Sport in Asturias

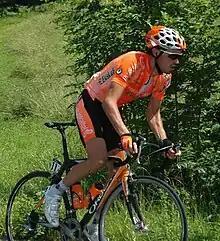
Samuel Sánchez.

As in other regions, cycling is one of the most followed sports in Asturias. As it is a mountainous region, the stages of the Vuelta a España that happen in Asturias are usually important for the final classification. Alto de L'Angliru or the Lagos de Covadonga are two of the most important stages. The Vuelta a Asturias is also an important race, with the Alto del Acebo or the Subida al Naranco as the main stage.